History of Virginia

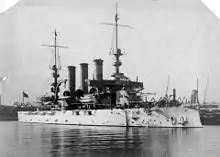
Many Pre-Dreadnought and World War I-era warships were built at the Newport News Shipbuilding and Drydock Company, including the USS "Virginia"; the shipyard remains a major producer of American Naval vessels.

As the new nation of the United States of America experienced growing pains and began to speak of Manifest Destiny, Virginia, too, found its role in the young republic to be changing and challenging. For one, the vast lands of the Virginia Colony were subdivided into other US states and territories. In 1784, Virginia relinquished its claims to the Illinois County, Virginia, except for the Virginia Military District (Southern Indiana). In 1775, Daniel Boone blazed a trail for the Transylvania Company from Fort Chiswell in Virginia through the Cumberland Gap into central Kentucky. This Wilderness Road became the principal route used by settlers for more than fifty years to reach Kentucky from the East. The fledgling US government rewarded veterans of the Revolutionary War with plots of land along the Ohio River in the Northwest Territory. In 1792, three western counties split off to form Kentucky.